FN M1900

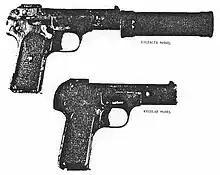
North Korean Type 64 pistol

According to a widespread legend, in April 1897 FN sent their sales manager Hart O. Berg to Hartford, where he had previously worked, to investigate advances in bicycle design introduced by the Pope Manufacturing Company. There, he supposedly accidentally met John Browning and persuaded him to have his pistol manufactured at FN by telling him the story of a modern factory with nothing to produce.